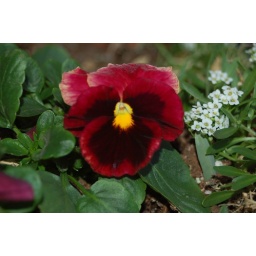
From my flower pots on the balcony...Dec 2007Only in California!